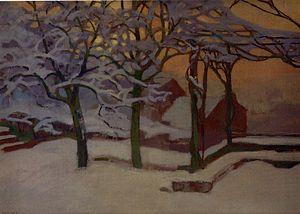
Jardin sous la neige
Albert Moxhet, né le 2 novembre 1940, est un écrivain belge, auteur ou coauteur d'une quarantaine d'ouvrages, romaniste, critique d'art dans la presse écrite, la presse audio et sur Internet.
Auguste Donnay, né le 23 mars 1862 à Liège et mort en 1921 à Jette-Saint-Pierre, est un peintre belge.
Le musée des Beaux-Arts de Liège ou BAL était un musée liégeois qui a ouvert en 2011 et fermé ses portes le 28 février 2016 à la suite de l'ouverture de La Boverie. Il était situé dans le quartier Féronstrée et Hors-Château dans un bâtiment construit entre 1975 et 1980 sur des plans de l'architecte Henri Bonhomme.